Kii-Uchihara Station

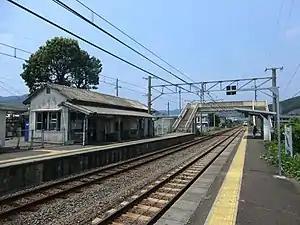
Kii-Uchihara Station in July 2012

is a passenger railway station in located in the town of Hidaka, Hidaka District, Wakayama Prefecture, Japan, operated by West Japan Railway Company (JR West).